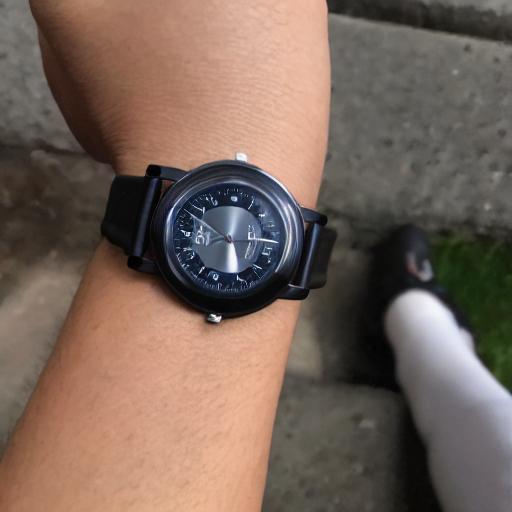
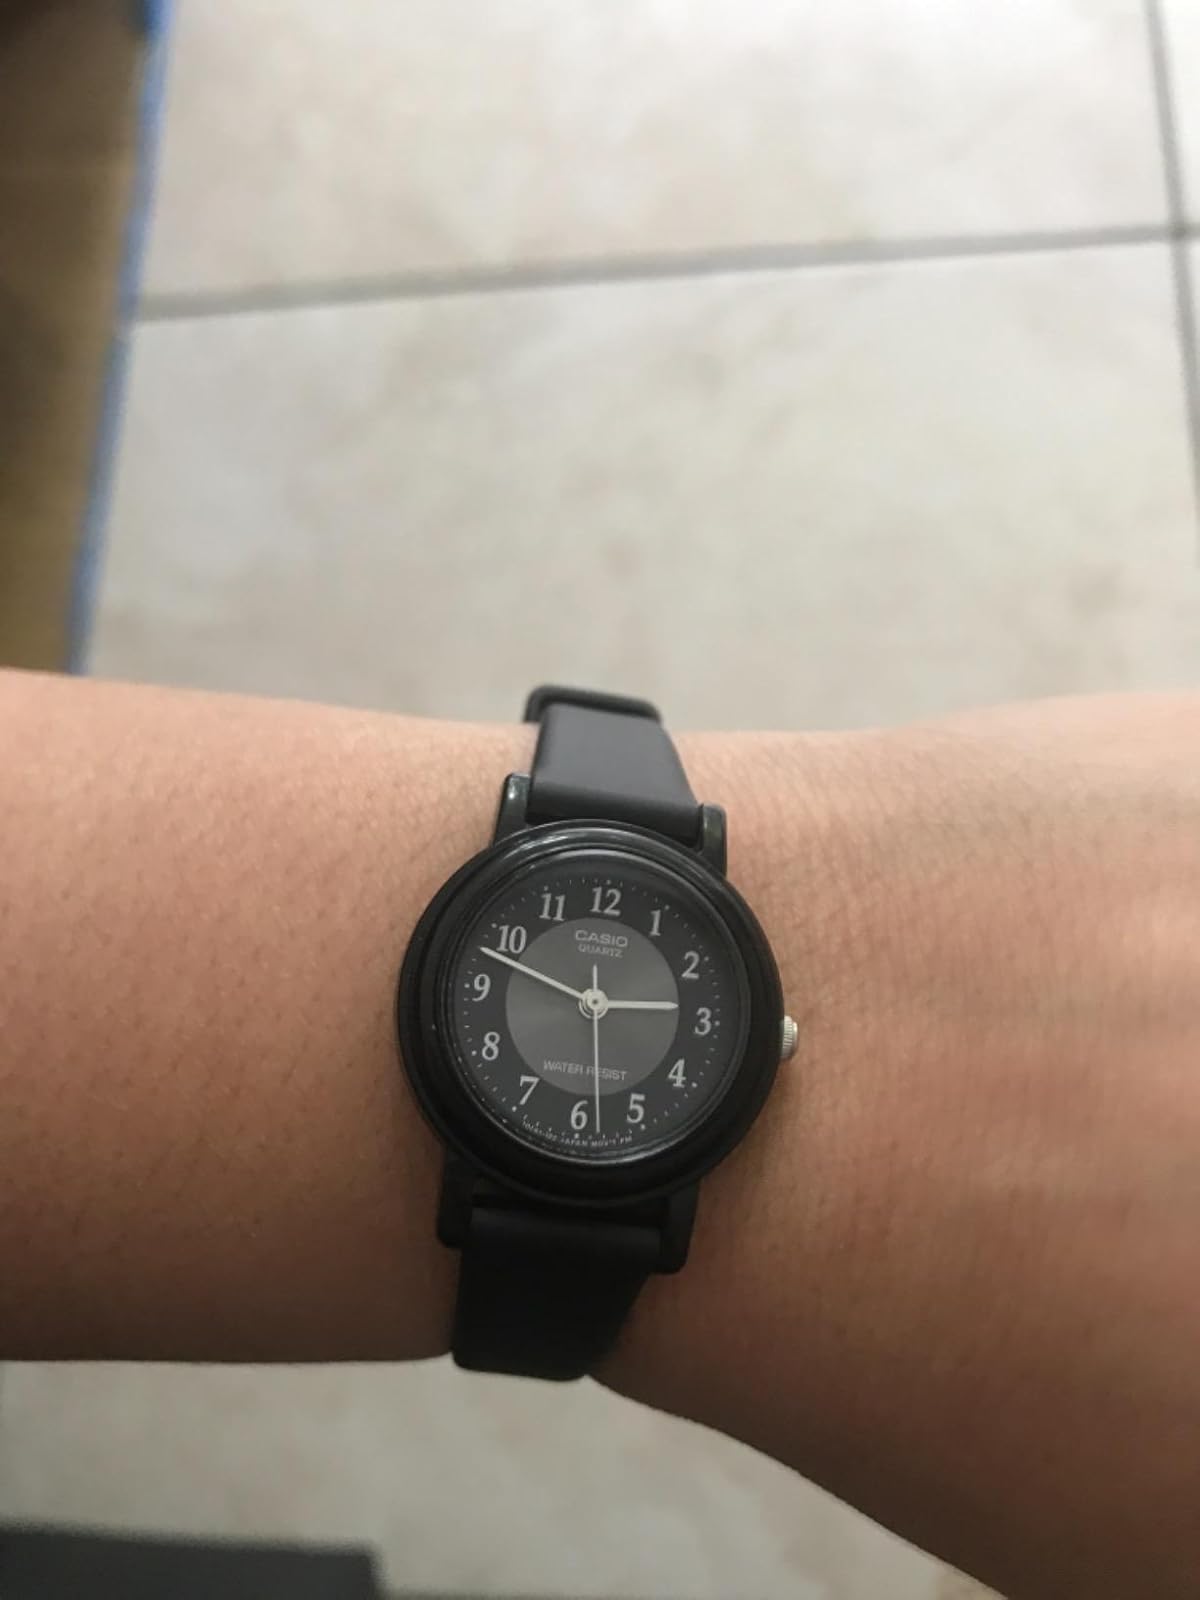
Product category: accessories_watch
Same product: no